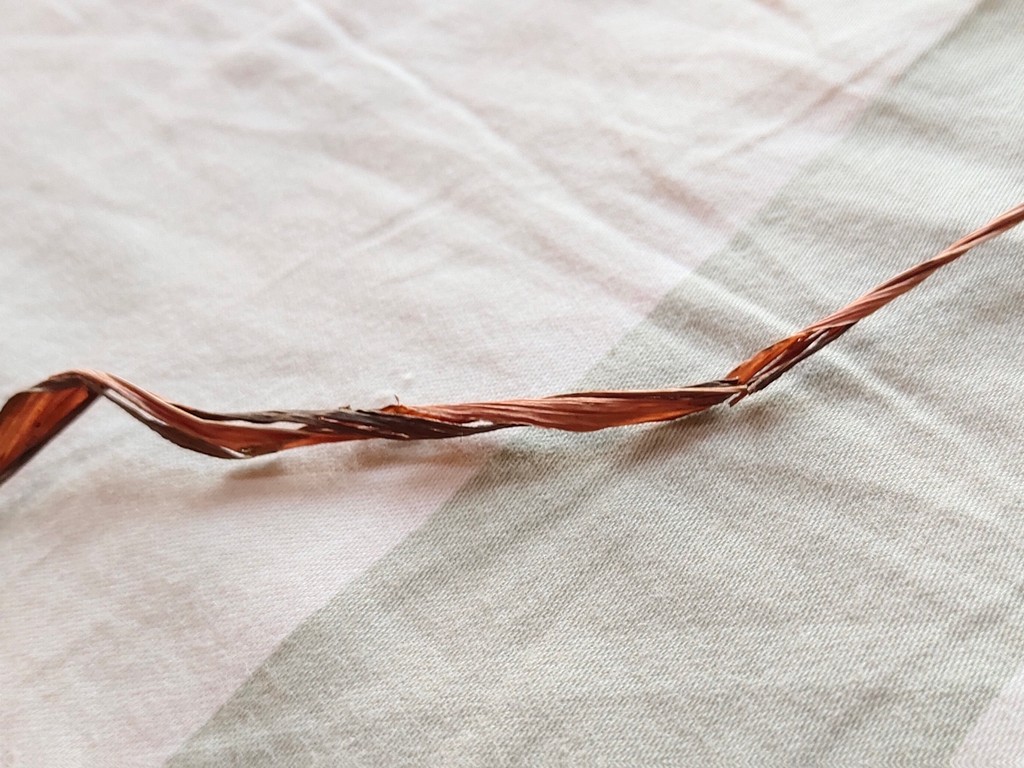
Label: Dried